Fairbanks Daily News-Miner

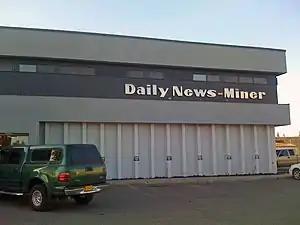
The side of the newspaper's headquarters, also known as the Aurora Building, in May 2009

The "Fairbanks Daily News-Miner" in 2009 had a daily circulation of between 9,000 and 12,500 copies (sources vary), and a Sunday circulation of about 12,000. Overall readership statistics are somewhat higher. The "News-Miner" operates a web site, Newsminer.com, which recorded roughly 250,000 unique visitors per year in 2009, according to Alexa.